Ash Wednesday

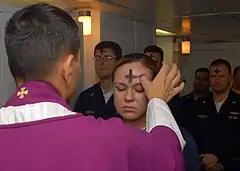
A priest draws a cross of ashes on a worshipper's forehead, the prevailing form in English-speaking countries.

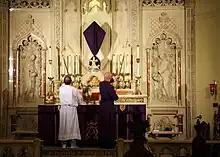
St. Mary's Episcopal Cathedral in Memphis, Tennessee on Ash Wednesday 2011. The veiled altar cross and purple paraments are customary during Lent.

Ashes are ceremonially placed on the heads of Christians on Ash Wednesday, either by being sprinkled over their heads or, in English-speaking countries, more often by being marked on their foreheads as a visible cross. The words (based on Genesis 3:19) used traditionally to accompany this gesture are, ""Memento, homo, quia pulvis es, et in pulverem reverteris."" ("Remember, man, that thou art dust, and to dust thou shalt return.") This custom is credited to Pope Gregory I the Great (c. 540–604), although this is probably incorrect since Ash Wednesday was not part of Lent in his time.